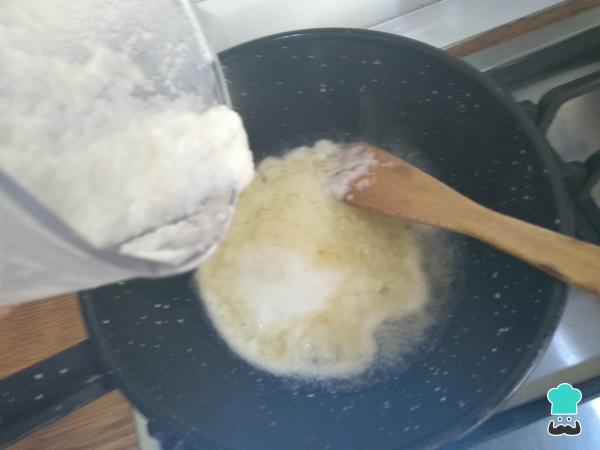
Para empezar con la receta de sarmale, primero pica finamente el ajo y la cebolla. Sofríelos en una sartén con aceite caliente hasta que la cebolla se torne transparente y el ajo tome color. Añade un pellizco de sal para que la cebolla sude y suelte toda el agua más fácilmente.